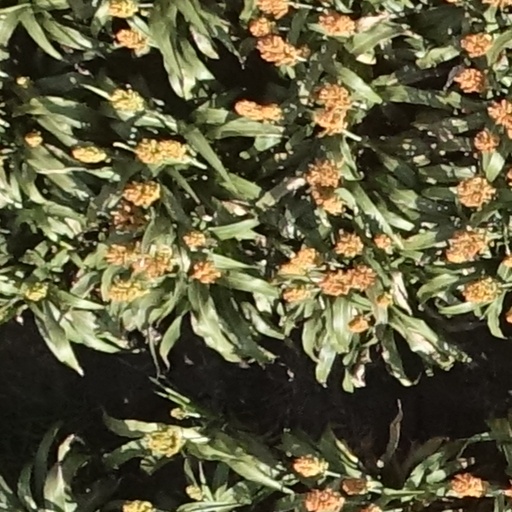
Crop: sorghum